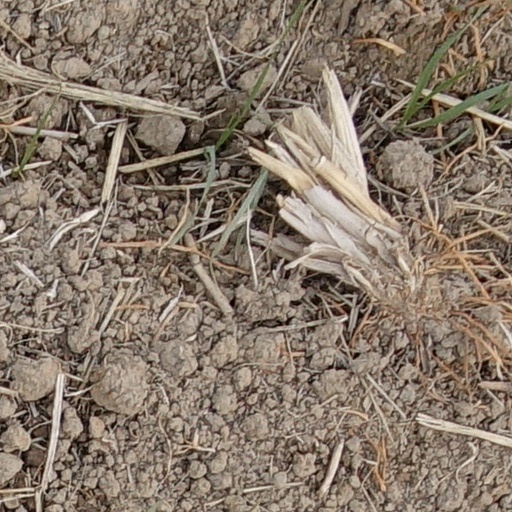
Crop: wheat